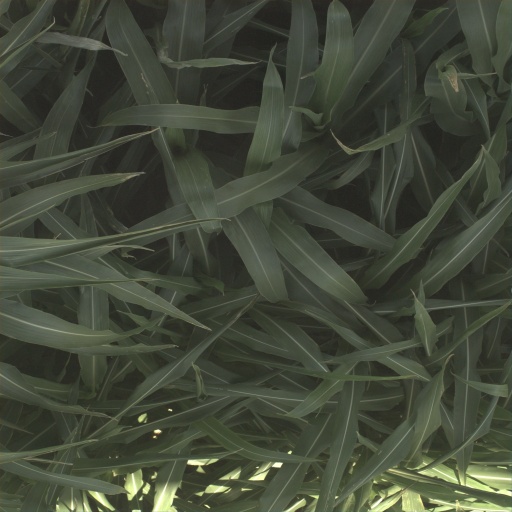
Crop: sorghum